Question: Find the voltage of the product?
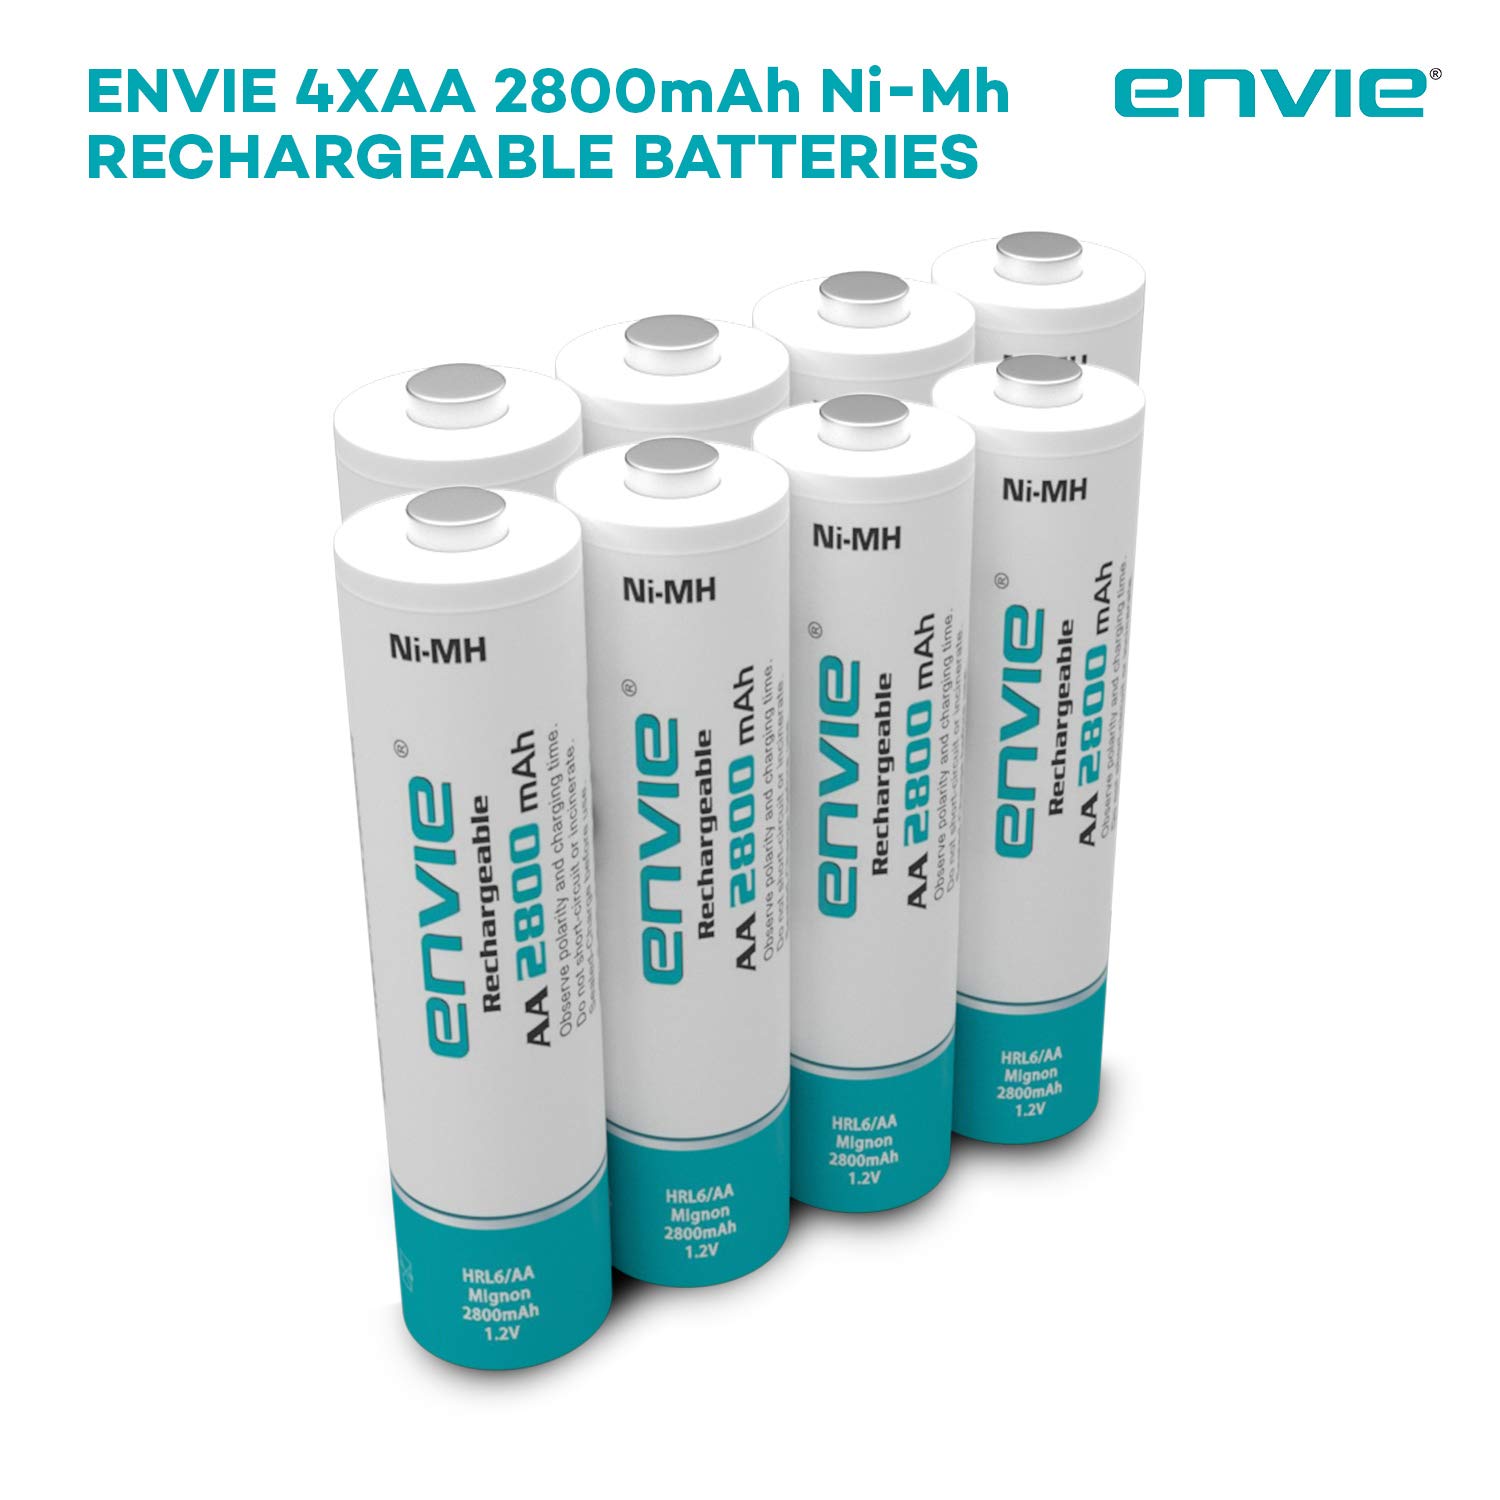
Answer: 1.2 volt